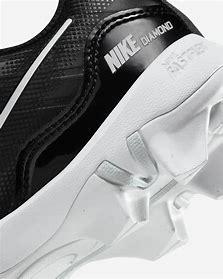
Brand: Nike
Model: Alpha Huarache 4 Keystone